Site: brandenburg
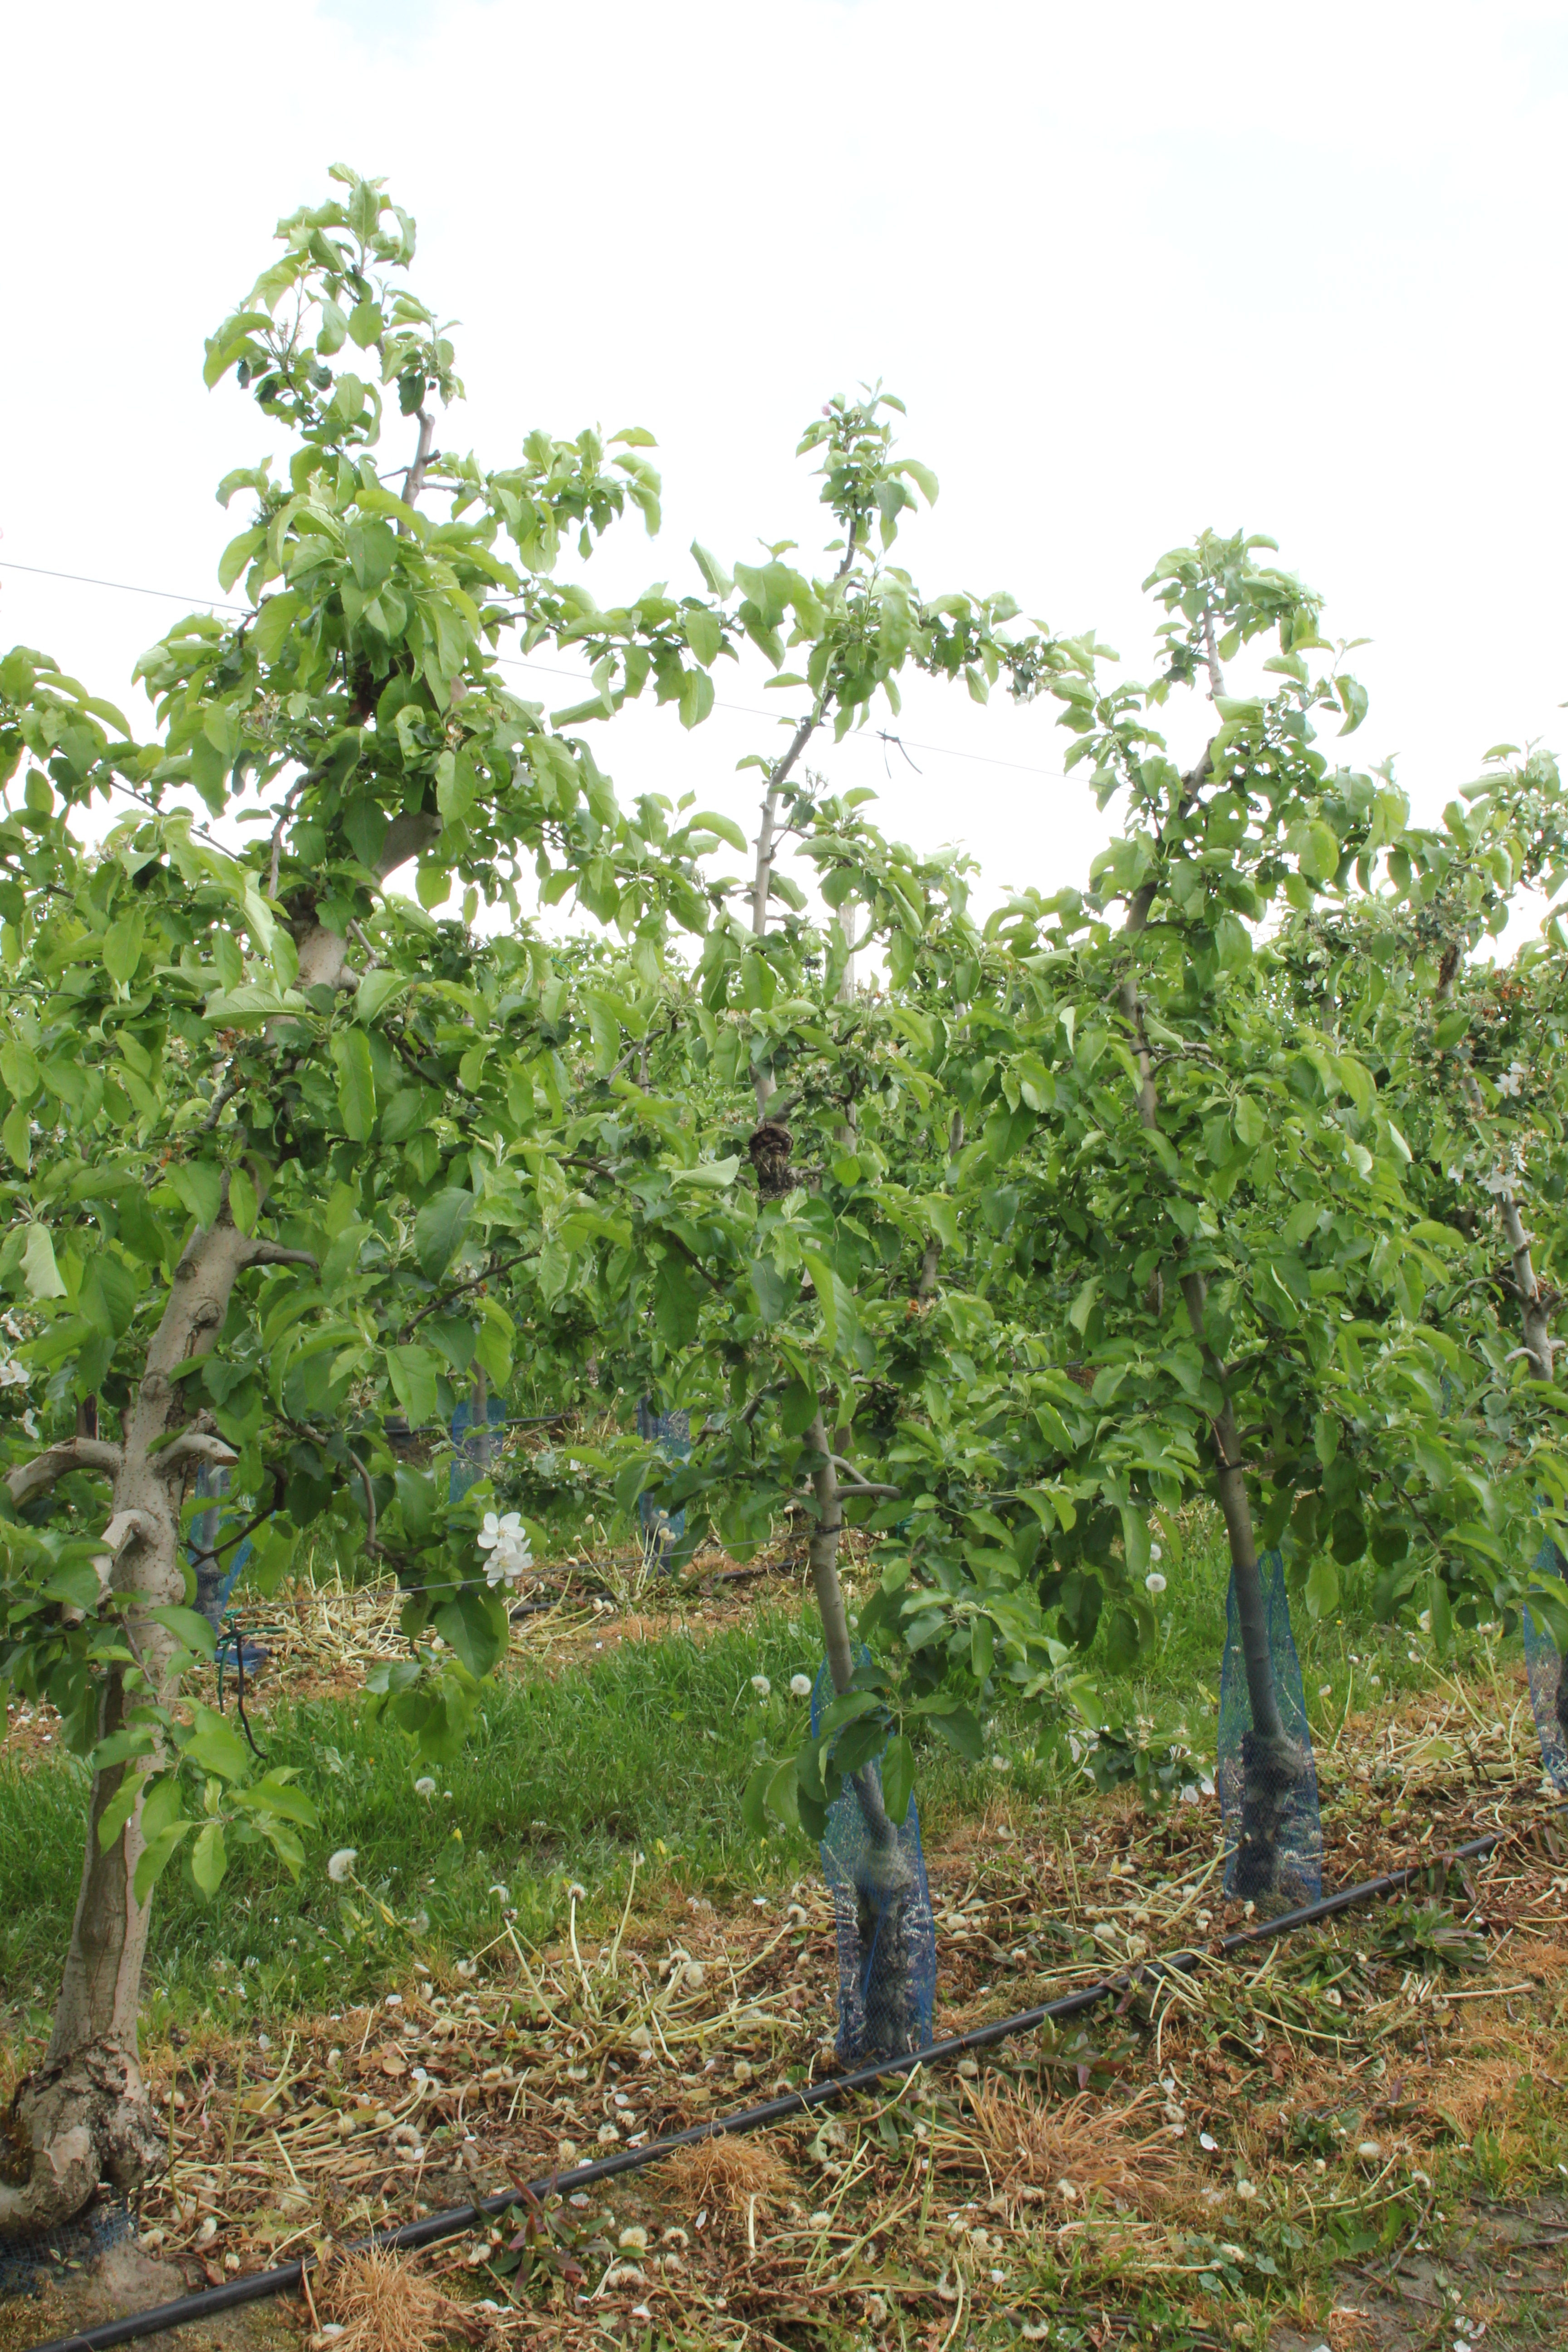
Growth stage (BBCH 67): Flowering